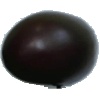
Label: eggplant